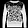
Label: Shirt